Agents of deterioration

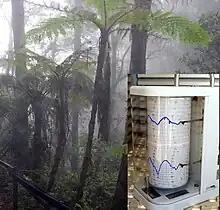
A cloud forest and a hygrometer

Relative humidity is the amount of water held in the air expressed as a percentage of the total amount of water that could be held in fully saturated air at a given temperature. The capacity of air to hold moisture is directly related to temperature, as warm air can hold more water than cold air.